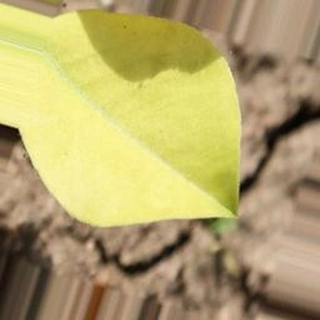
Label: groundnut_nutrition_deficiency